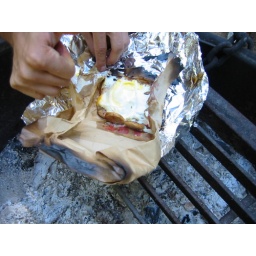
one of many ideas borne of this trip...egg in a paper bag